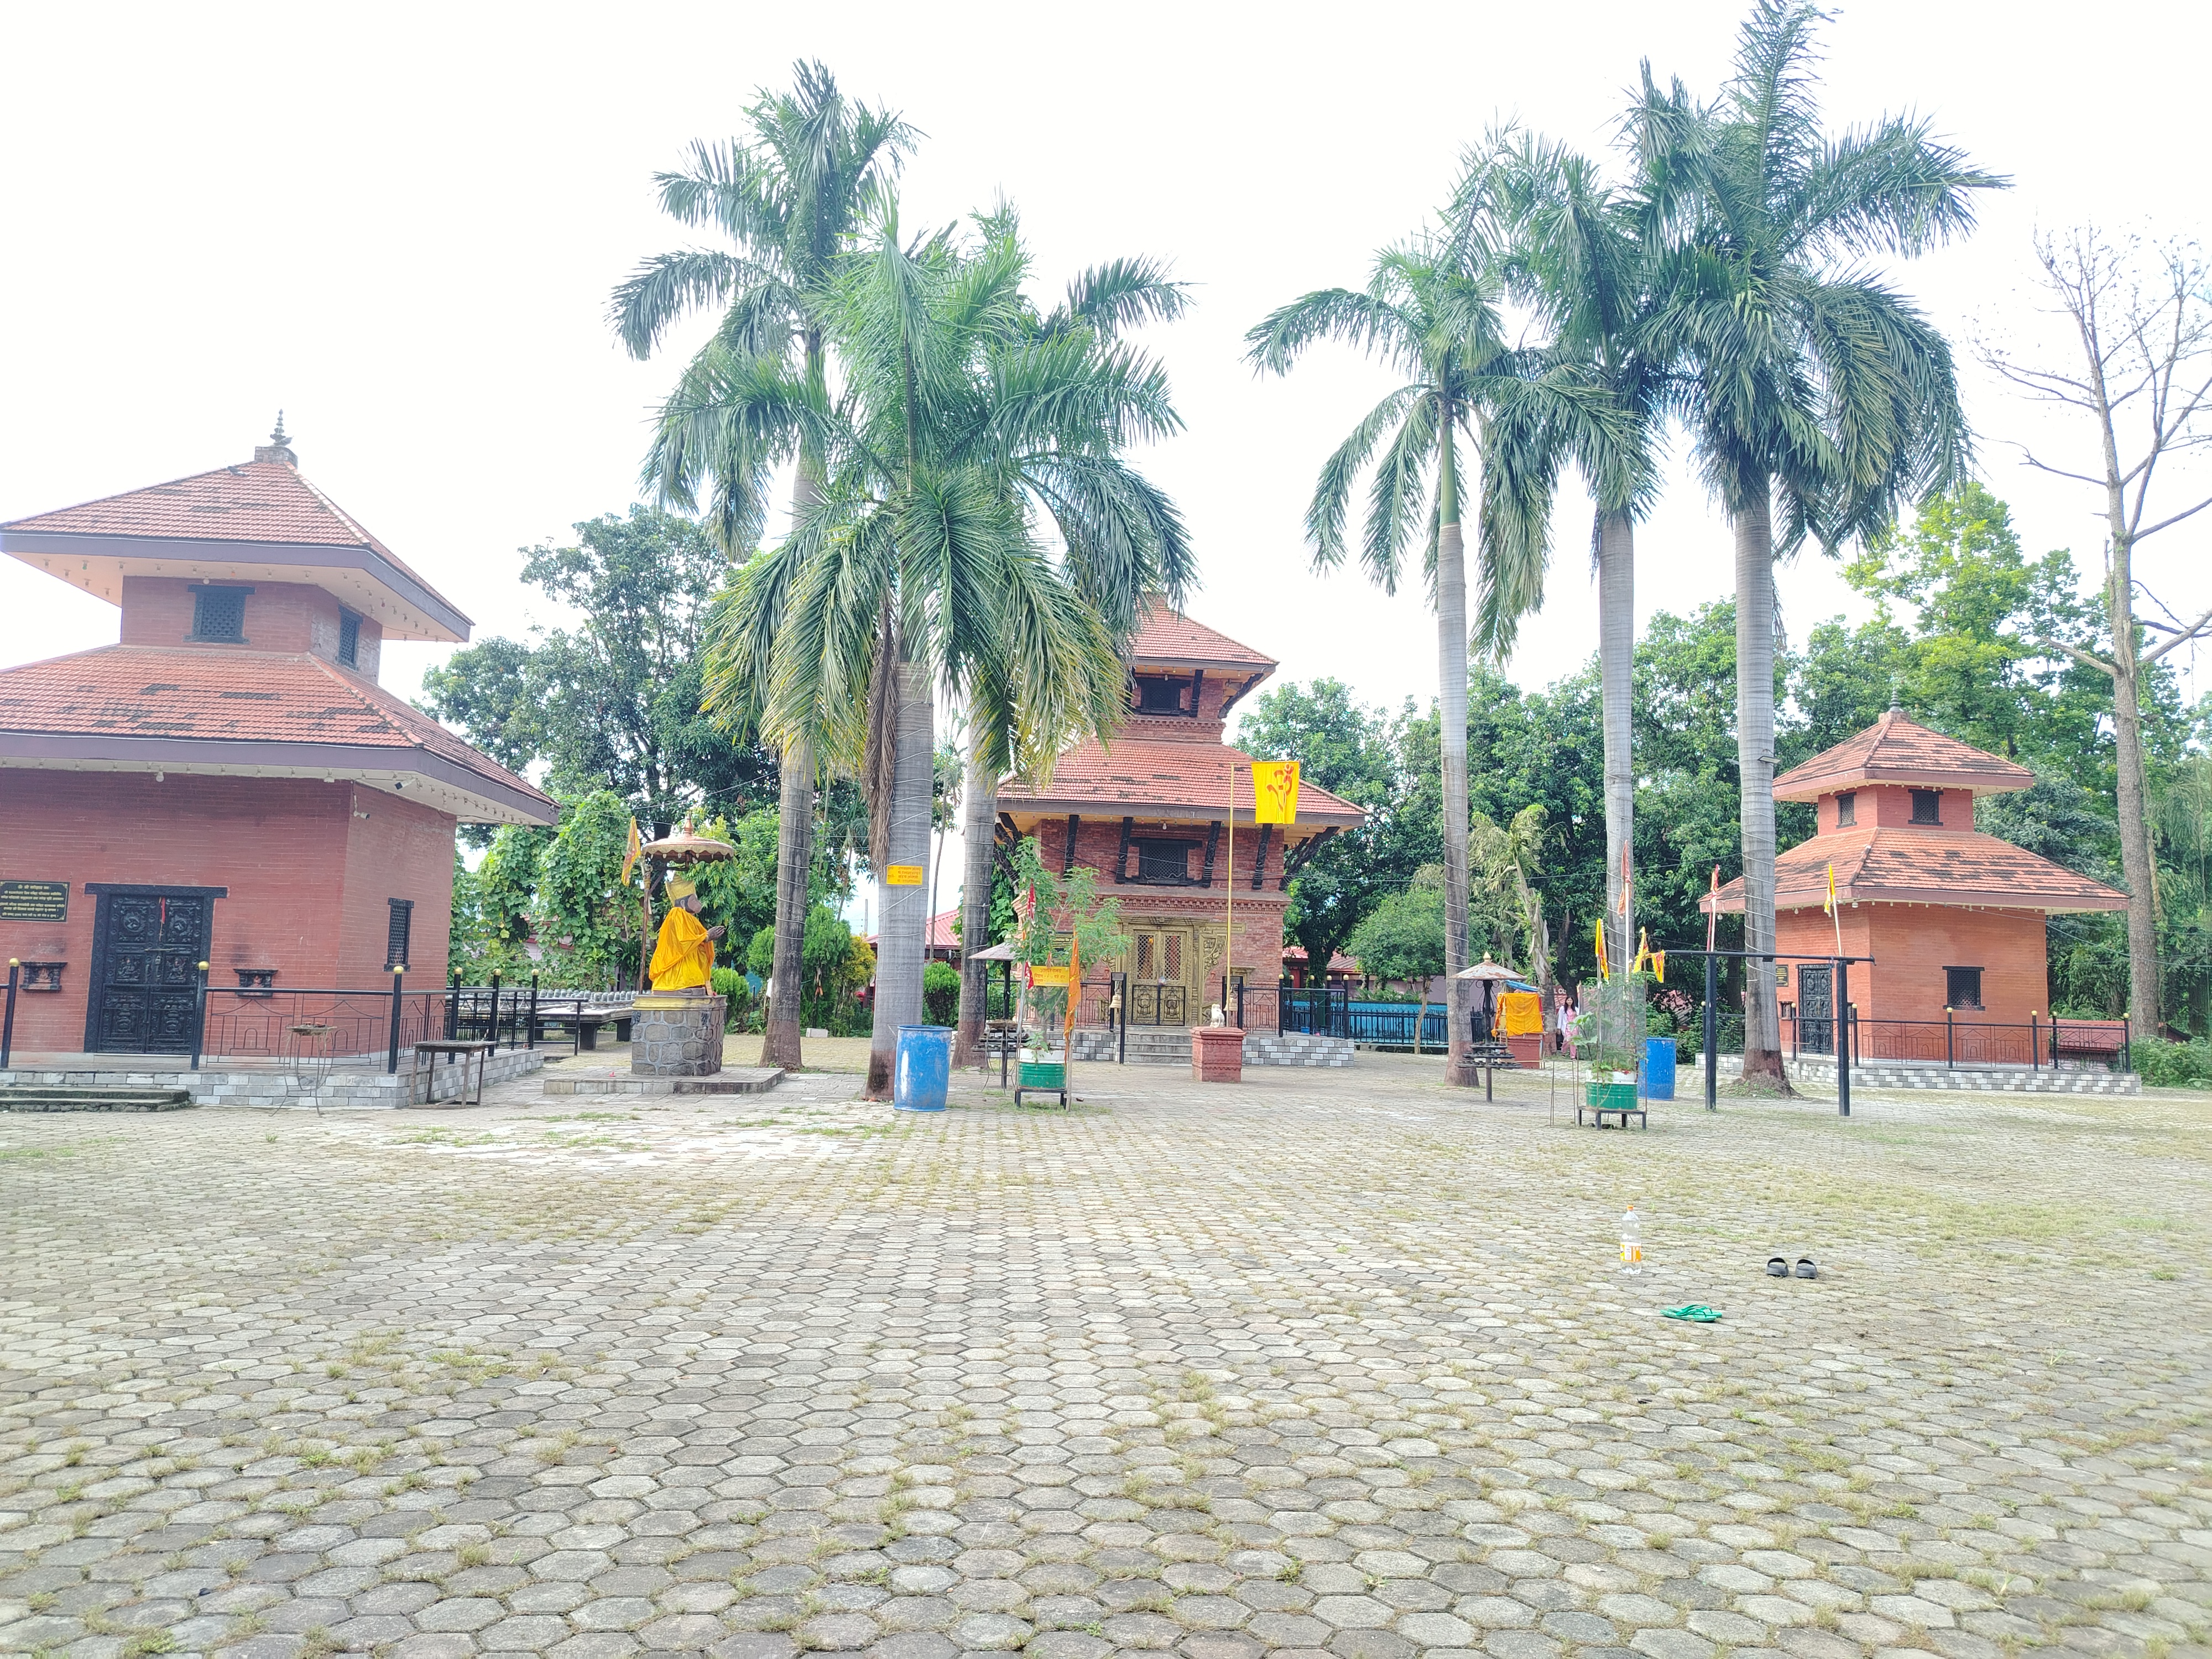
Heritage site: MahaKaleshwor_Shiva_Temple